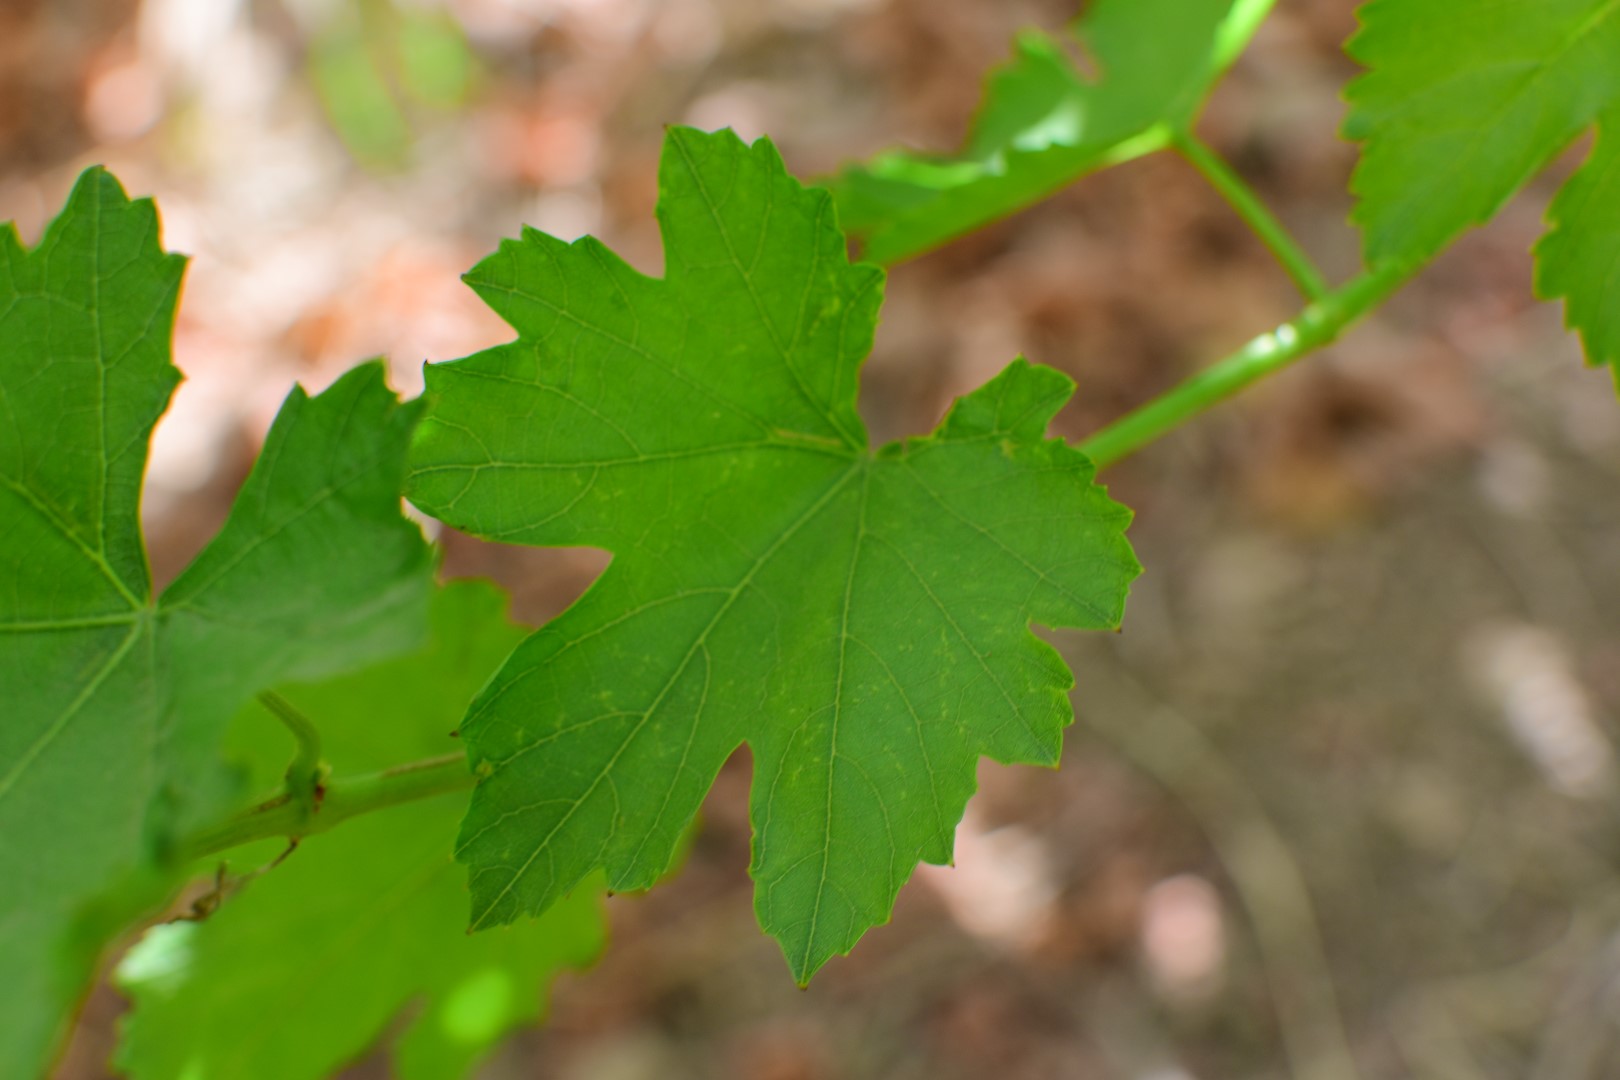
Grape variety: Thompson Seedless